Harry Potter and the Prisoner of Azkaban (film)

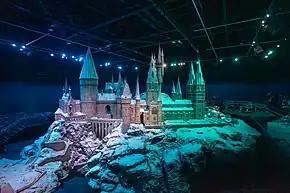
Hogwarts model at the Making of Harry Potter tour in London.

Cuarón's main concern was for Hogwarts to have a larger scope and be grounded in the real world. The scale model of the Hogwarts exterior designed for the first film was expanded by around 40% for "Prisoner of Azkaban". Production designer Stuart Craig and art director Gary Tomkins added constructions including a clock tower and a courtyard, and the hospital wing was redesigned and rebuilt. Other sets constructed for the film included the Hogsmeade village and The Three Broomsticks public house.